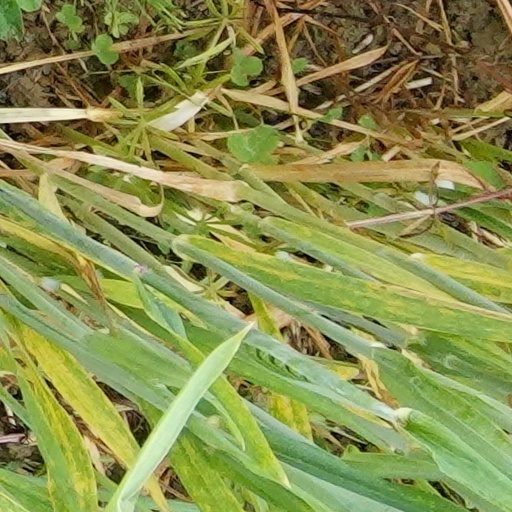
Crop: wheat